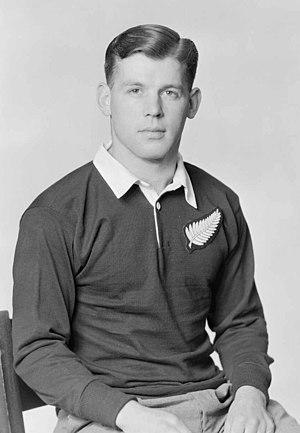
Richard Guy Bowers, né le 5 novembre 1932 à Rawhiti et décédé le 11 juin 2000 à Motueka, est un joueur de rugby à XV qui joue avec l'équipe de Nouvelle-Zélande. Il évolue au poste de demi d'ouverture.